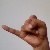
The image shows a hand gesture representing the letter 'J' in Indian Sign Language.